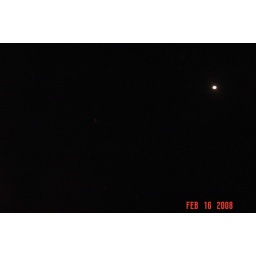
this was a picture taken of the balloons in the sky --- i think the bright white light is Shauna!